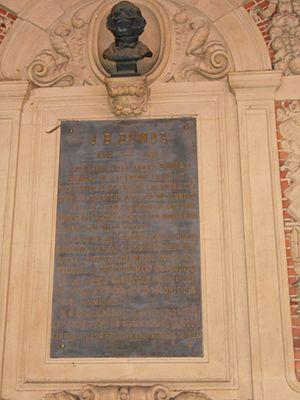
Buste de Jean Baptiste Dumas, chimiste, académicien, co-fondateur de l'Ecole centrale, envoyé de Napoléon à Lille en Octobre 1853
Jean Baptiste André Dumas, né à Alès le 14 juillet 1800 et mort à Cannes le 11 avril 1884, est un chimiste, pharmacien et homme politique français.